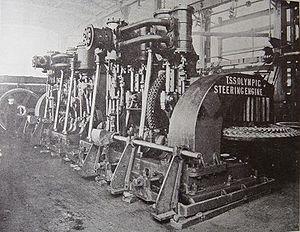
L’équipage du Titanic, paquebot transatlantique britannique ayant sombré le 15 avril 1912, est représentatif de ce que pouvait être l'équipage d'un paquebot du début du XXᵉ siècle. Plus qu'un simple personnel navigant, il est composé d'une multitude de professions, il y avait une multitude de cuisinier et de boulanger, du graisseur au coiffeur en passant par les officiers. Un paquebot ne se limite en effet pas au navire, mais se doit également d'accueillir ses passagers dans un certain confort et avec une certaine attention.
Le RMS Olympic est un paquebot transatlantique britannique, construit par les chantiers Harland & Wolff pour la White Star Line. Il est le sister-ship des infortunés Titanic et Britannic. Contrairement à ces derniers, l’Olympic a eu une longue et brillante carrière, et en a tiré le surnom d’« Old Reliable ». Cette carrière a néanmoins été marquée par plusieurs collisions avec d'autres navires. La plus importante de ces collisions, avec le croiseur HMS Hawke a eu pour principale conséquence de retarder le départ du Titanic de près d’un mois en raison des réparations de l'Olympic qui ont nécessité un transfert de main d'œuvre.